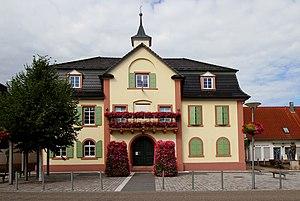
Mairie à Muggensturm.
Muggensturm est une commune de Bade-Wurtemberg, située dans l'arrondissement de Rastatt, dans l'aire urbaine Mittlerer Oberrhein, dans le district de Karlsruhe.